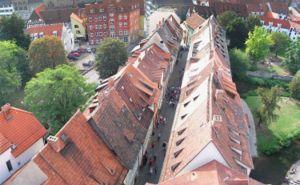
Erfurt est une ville d'Allemagne, capitale de la Thuringe, évêché catholique et ville universitaire, fondée au VIIIᵉ siècle, traversée par la rivière Gera.